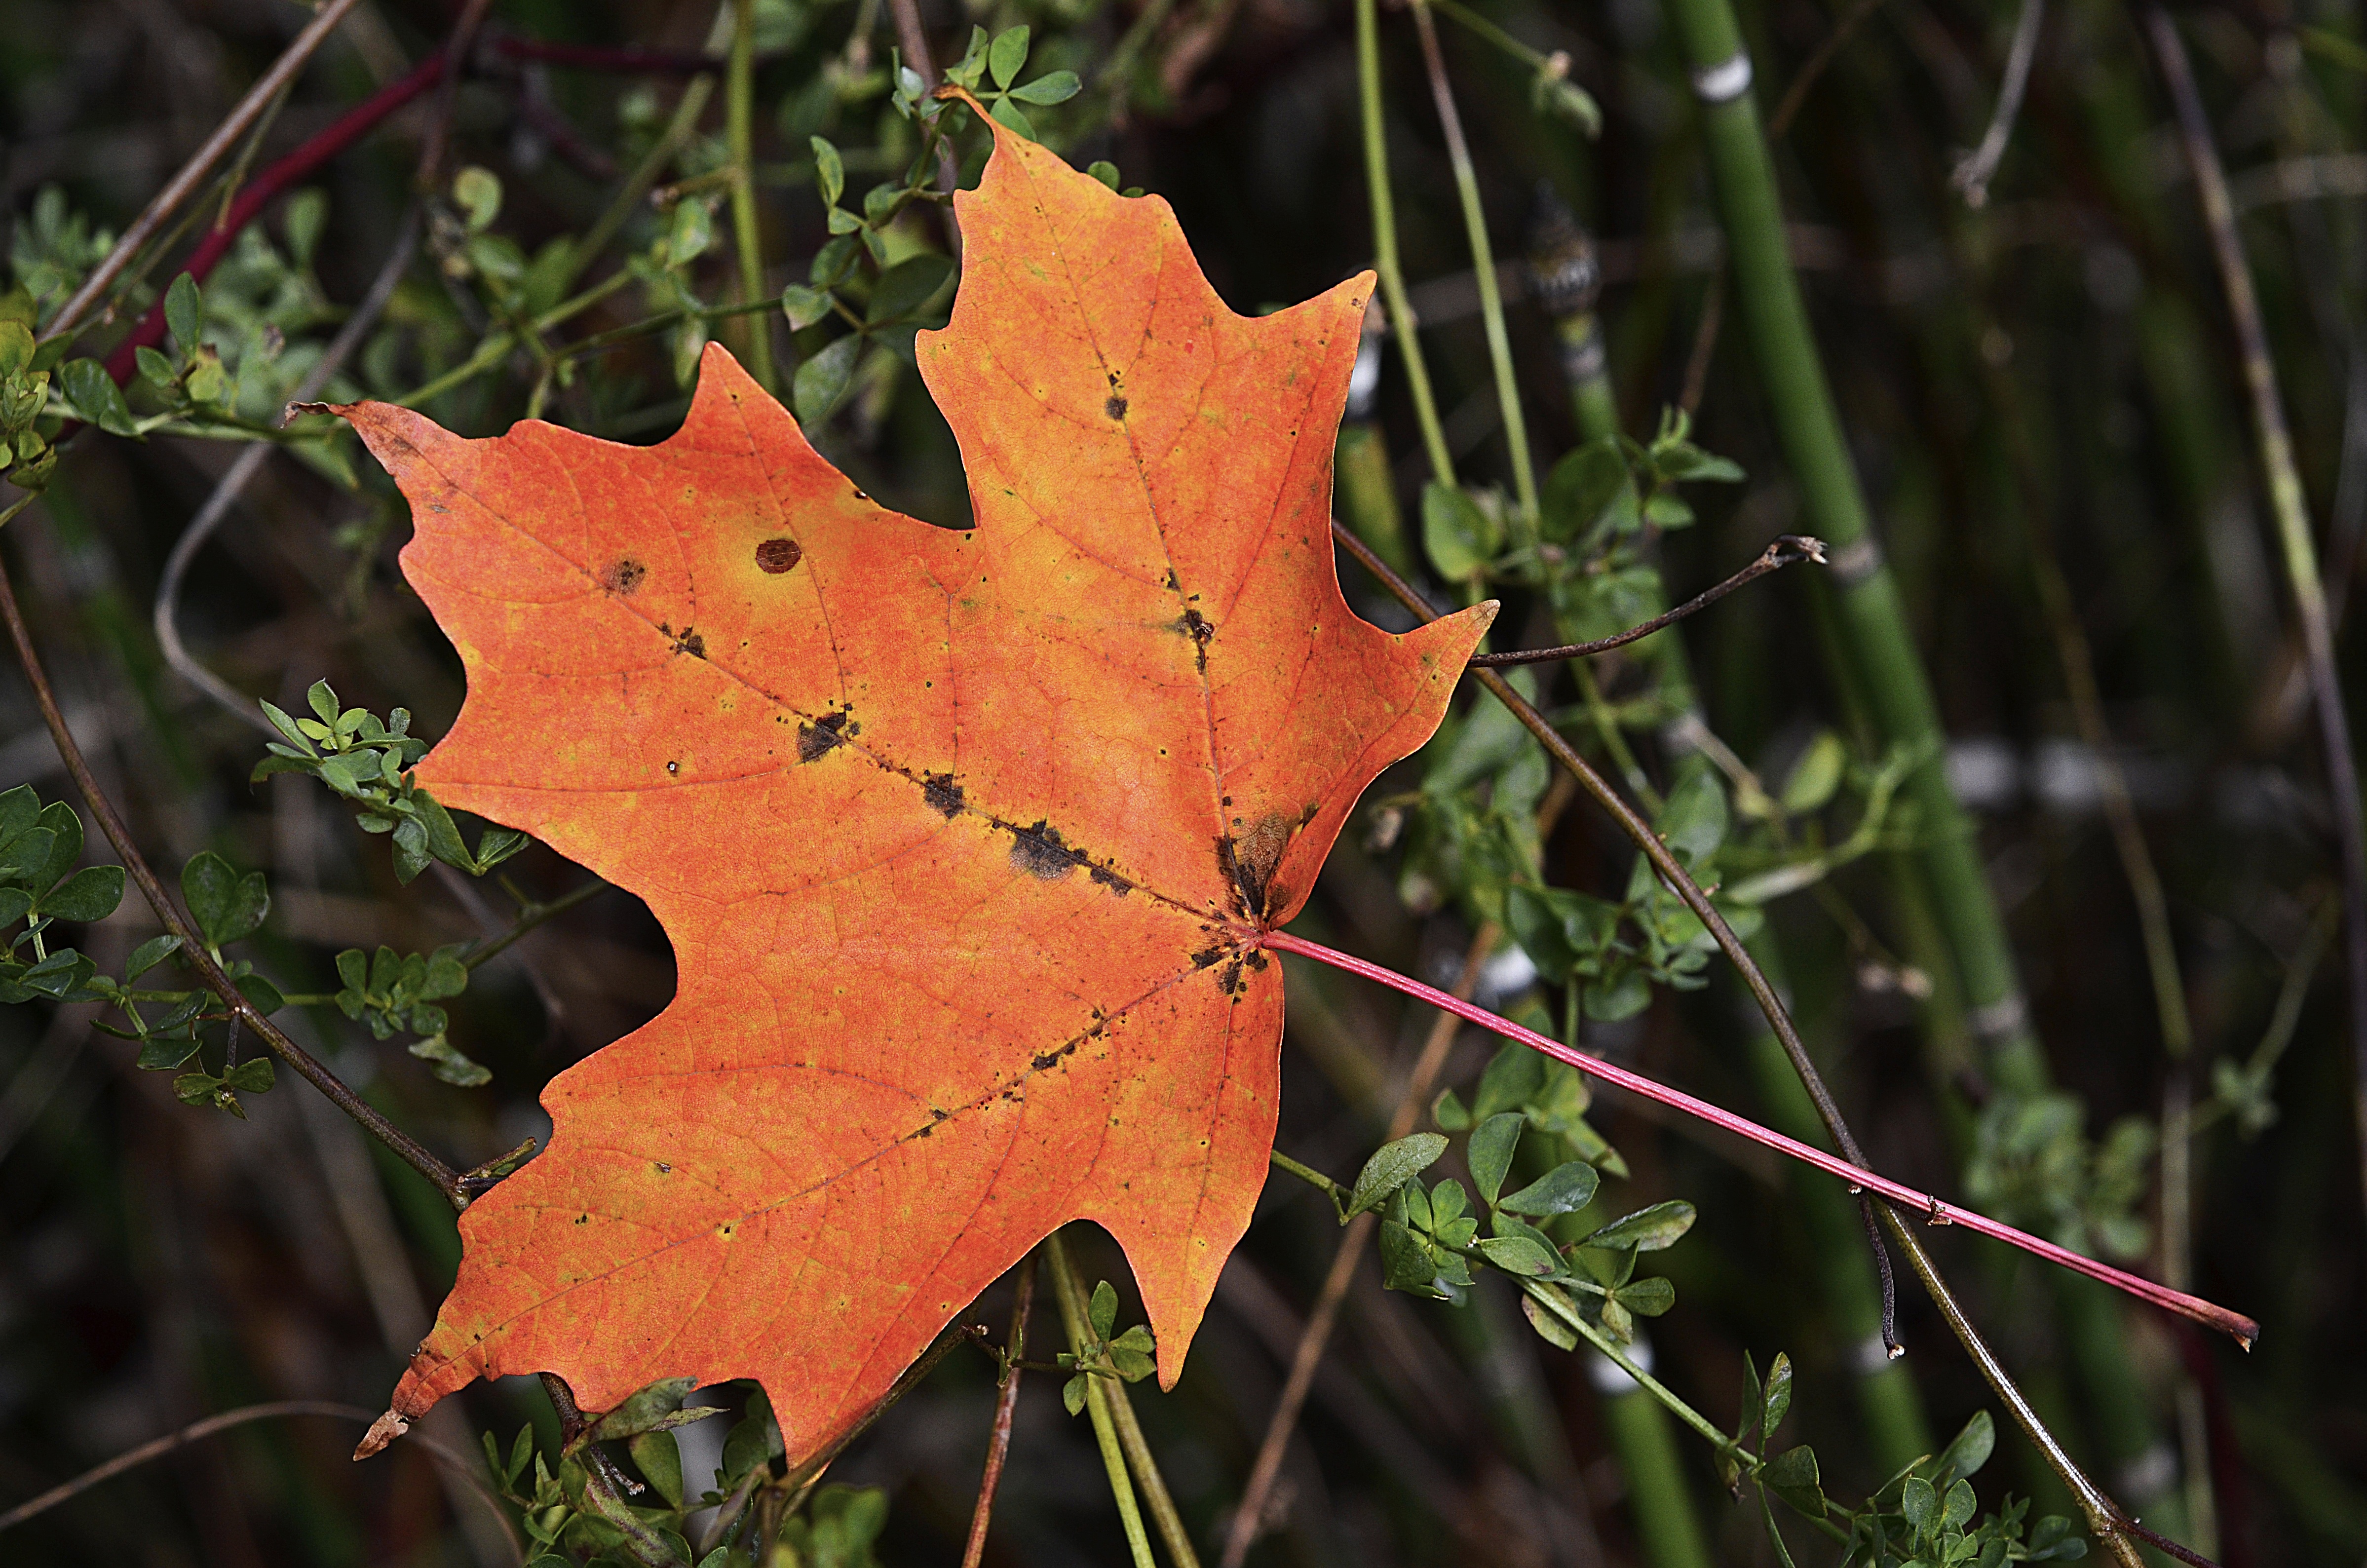
tree, nature, outdoor, branch, plant, leaf, fall, flower, environment, foliage, rural, orange, crop, macro, natural, autumn, botany, close, flora, season, fauna, maple, maple tree, maple leaf, ecology, shrub, seasonal, macro photography, ecological, flowering plant, plant stem, woody plant, land plant